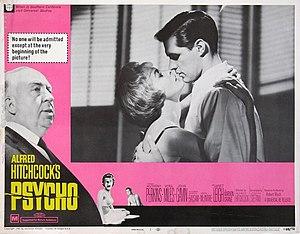
Helen Colvig est une costumière américaine, née le 8 avril 1922.
John Anthony Golenor, dit John Gavin, né Juan Vincent Apablasa le 8 avril 1931 à Los Angeles et mort le 9 février 2018 à Beverly Hills, est un acteur américain et ambassadeur des États-Unis au Mexique de 1981 à 1986.
Le slasher est un sous-genre cinématographique du film d’horreur. Il est aussi appelé parfois slasher-movie.